Andrey Mizurov

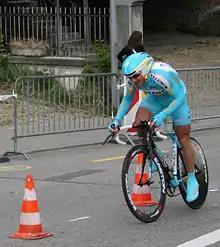

Andrey Mizurov (born March 16, 1973) is a Kazakhstani former professional road bicycle racer.